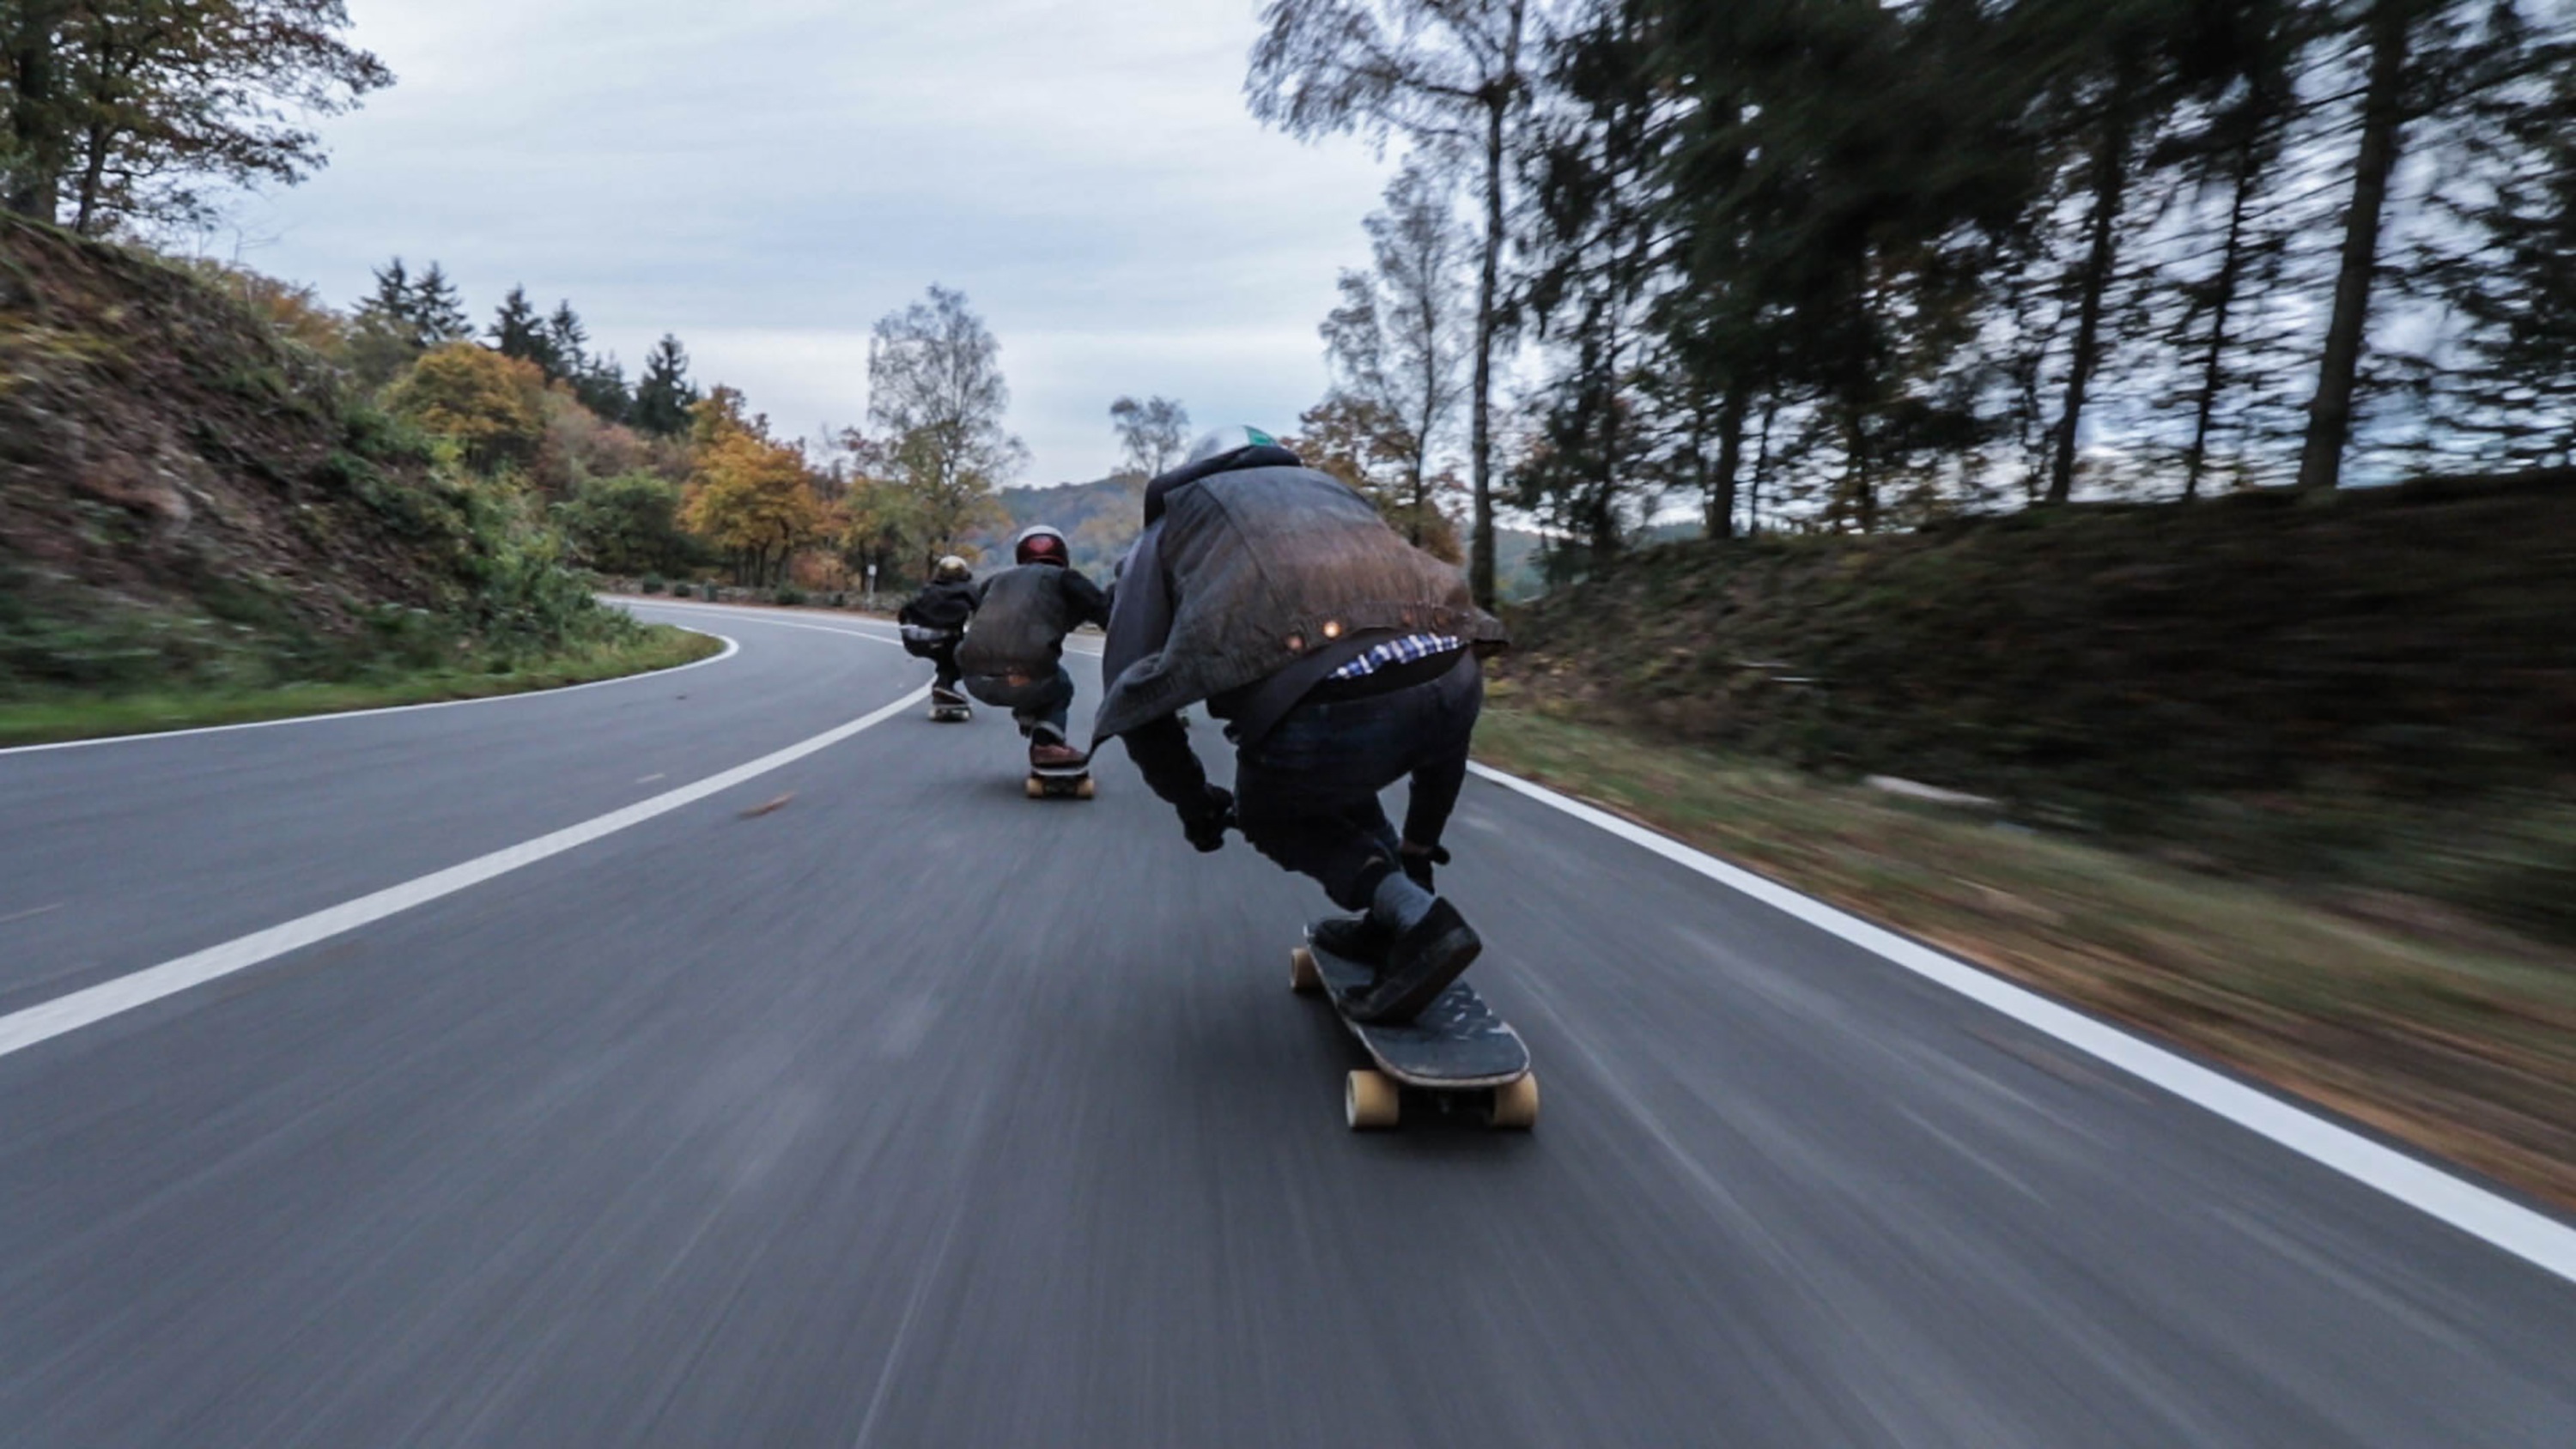
road, skateboard, skateboarding, recreation, vehicle, extreme sport, speed, sports equipment, longboard, cycling, sports, rolling, guys, freeride, outdoor recreation, skateboarding equipment and supplies, boardsport, longboarding